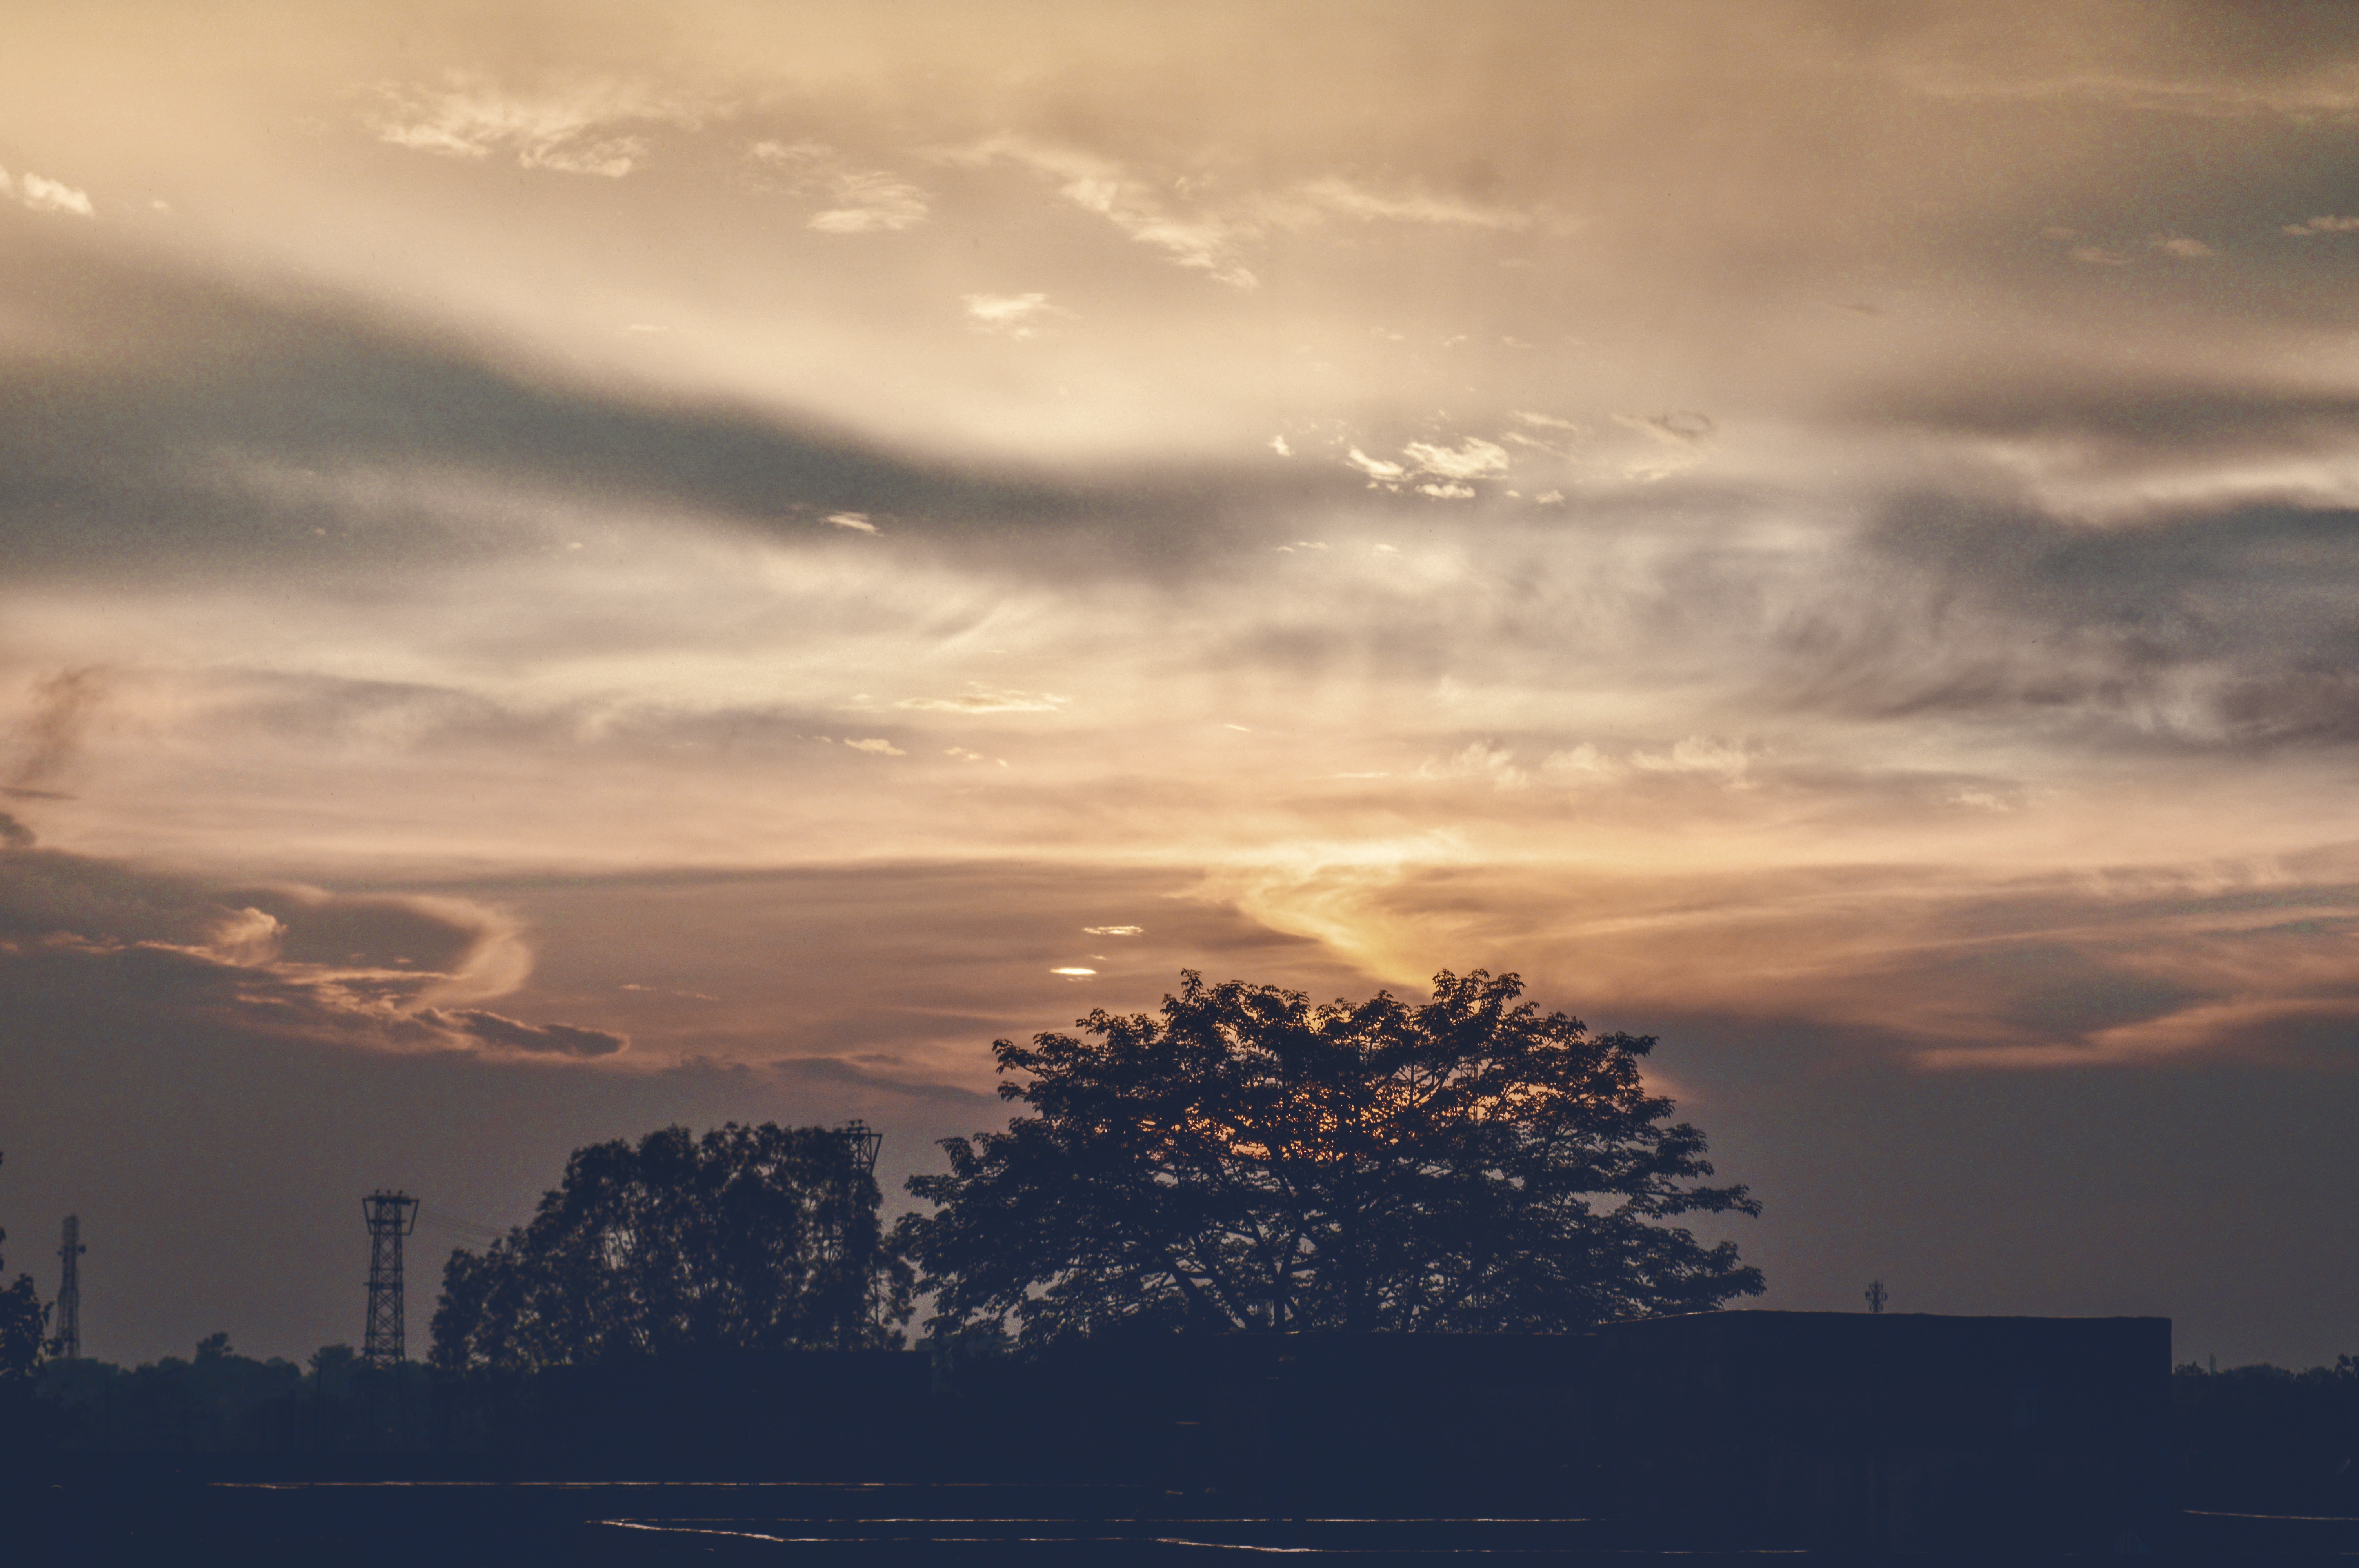
horizon, cloud, sky, sun, sunrise, sunset, skyline, sunlight, morning, dawn, atmosphere, dusk, evening, afterglow, meteorological phenomenon, atmospheric phenomenon